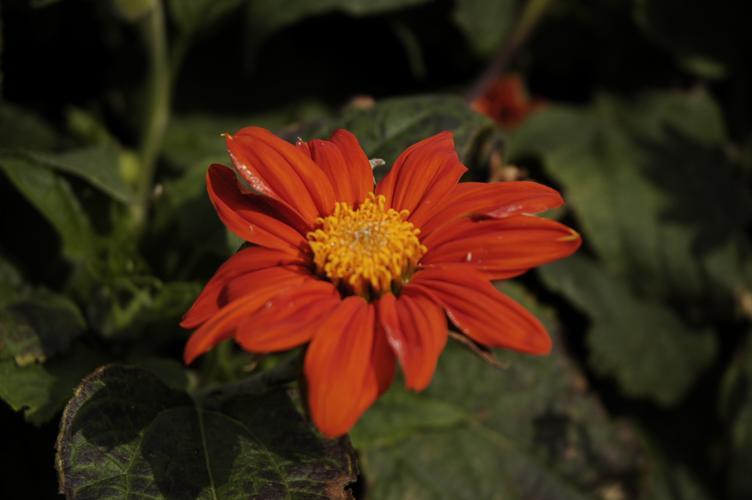
Label: orange dahlia